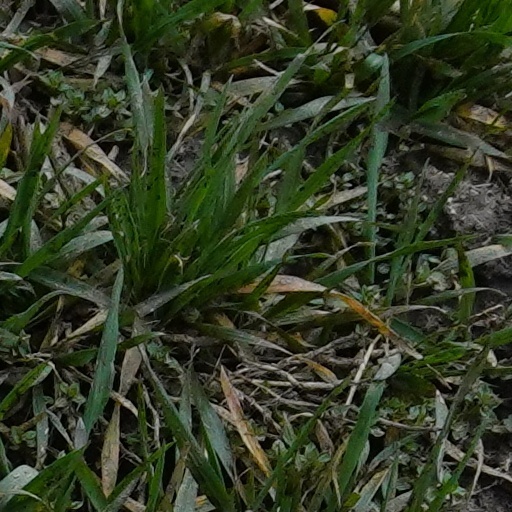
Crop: wheat